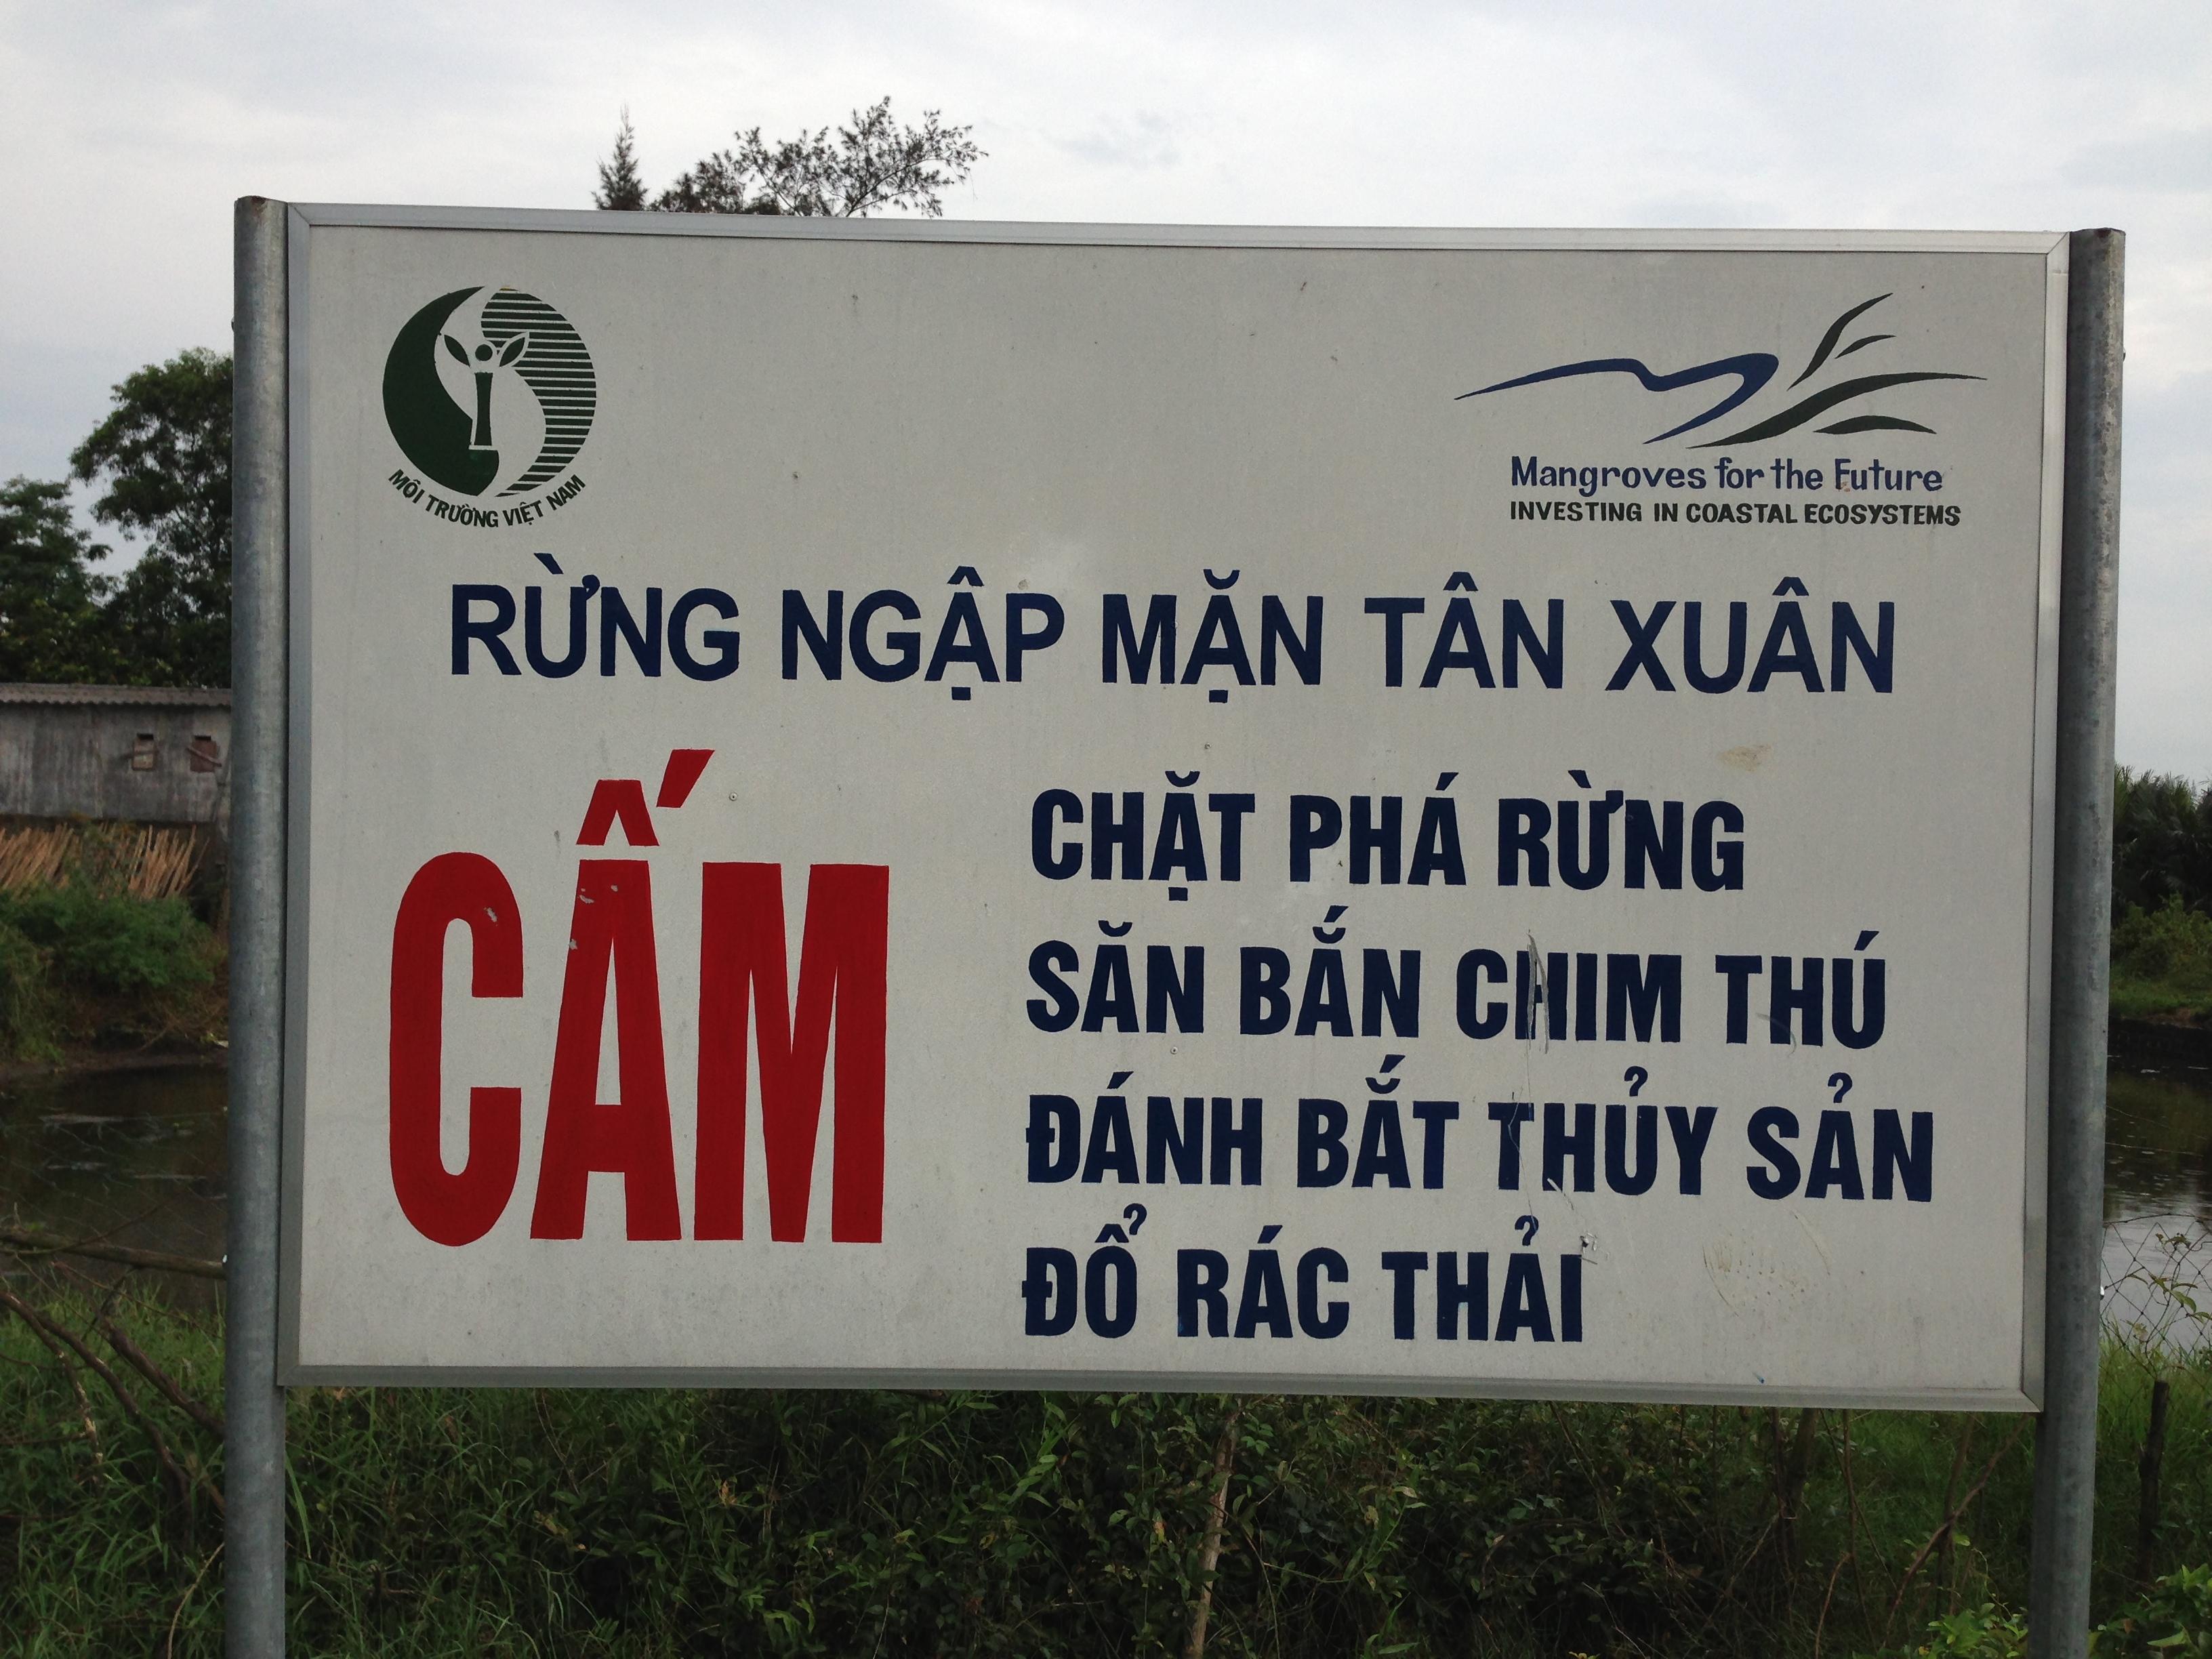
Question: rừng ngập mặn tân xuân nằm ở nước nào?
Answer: rừng ngập mặn tân xuân nằm ở việt nam